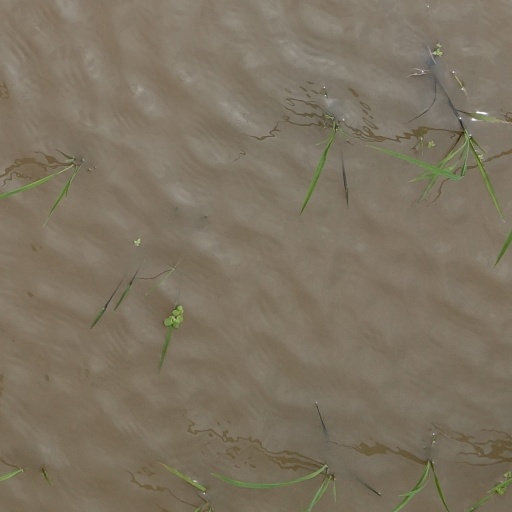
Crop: rice